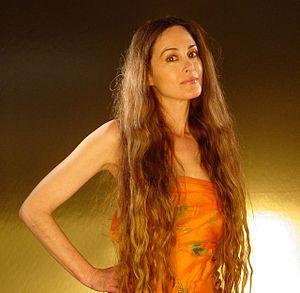
Diane Arkenstone est une compositrice et musicienne new age et folk.